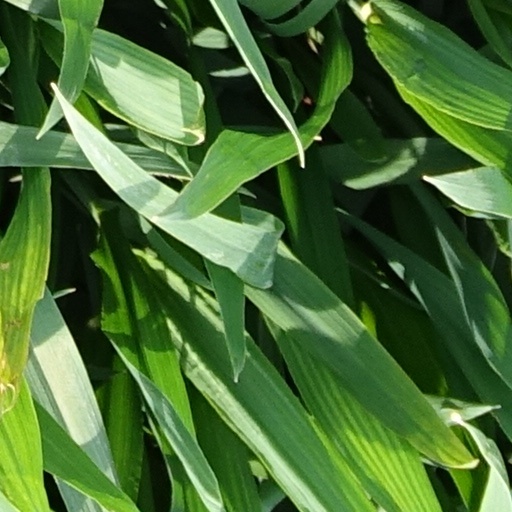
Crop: wheat